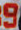
Number: 9